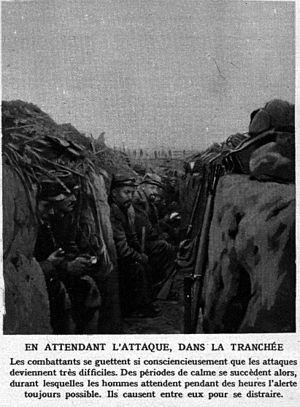
Le magasine Le Miroir publie cette photographie d'une tranchée de première ligne en 1914.
La bataille de Champagne, par rétronymie première bataille de Champagne est une offensive des armées françaises contre les armées allemandes en région Champagne lors de la Première Guerre mondiale. L'offensive commence le 14 décembre 1914 et se poursuit jusqu'au 17 mars 1915.